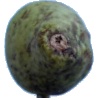
Label: pear_stone